Top of the Pops 2

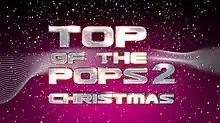
"TOTP2" Title card (2013–2017), as seen on the Christmas 2013 special.

Top of the Pops 2 (also known as TOTP2) is a British television music show broadcast on BBC Two showing archive footage from the long-running "Top of the Pops" show, some dating back to the 1960s when the programme first aired on British television, as well as other surviving BBC programmes.